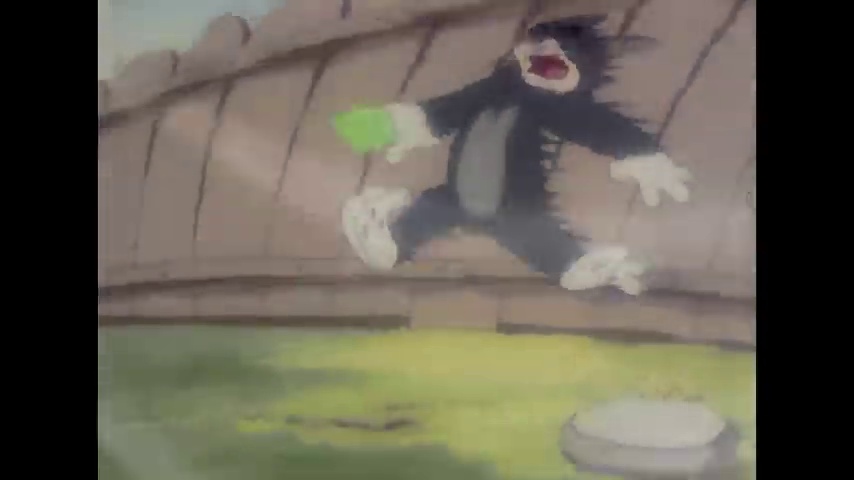
Portrait style: Cartoon Portrait